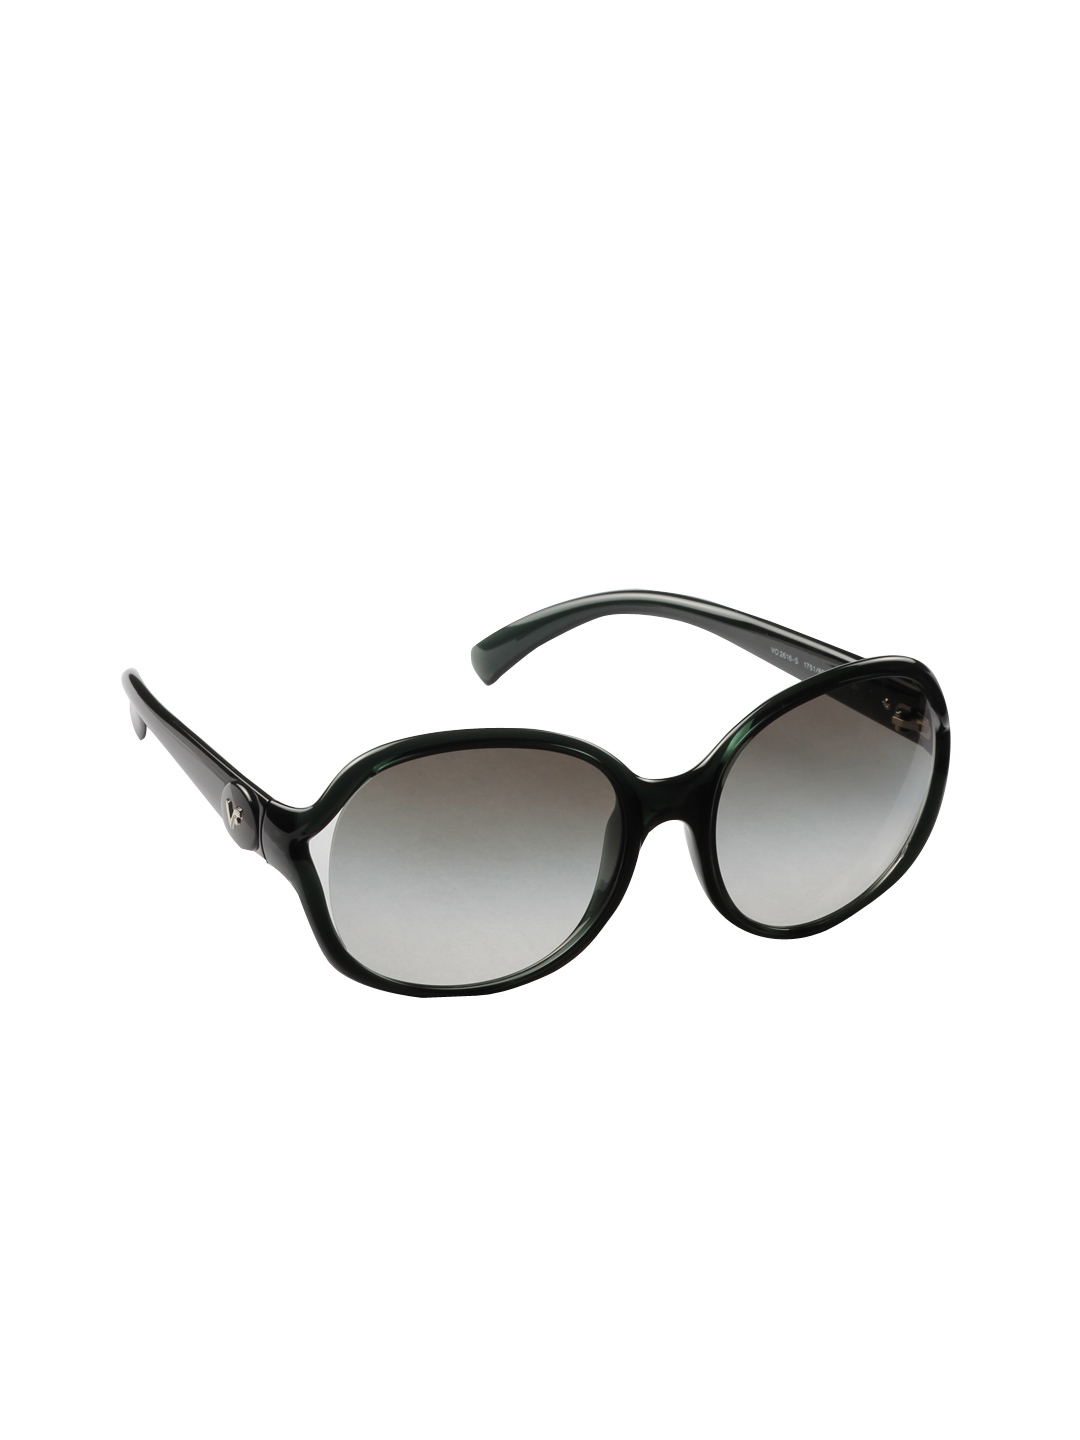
Vogue Women Black Sunglasses
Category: Accessories / Eyewear / Sunglasses
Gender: Women
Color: Black
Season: Winter 2016
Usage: Casual